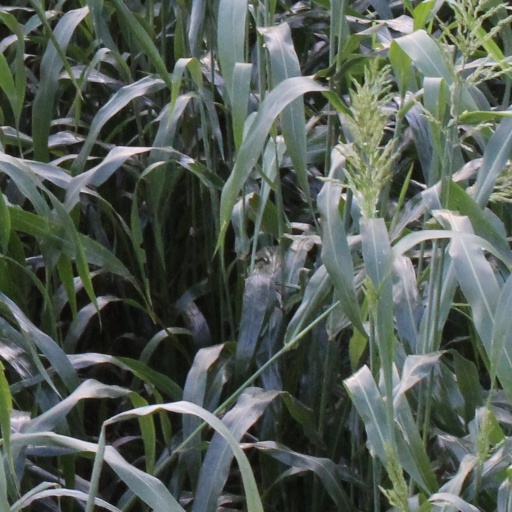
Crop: sorghum